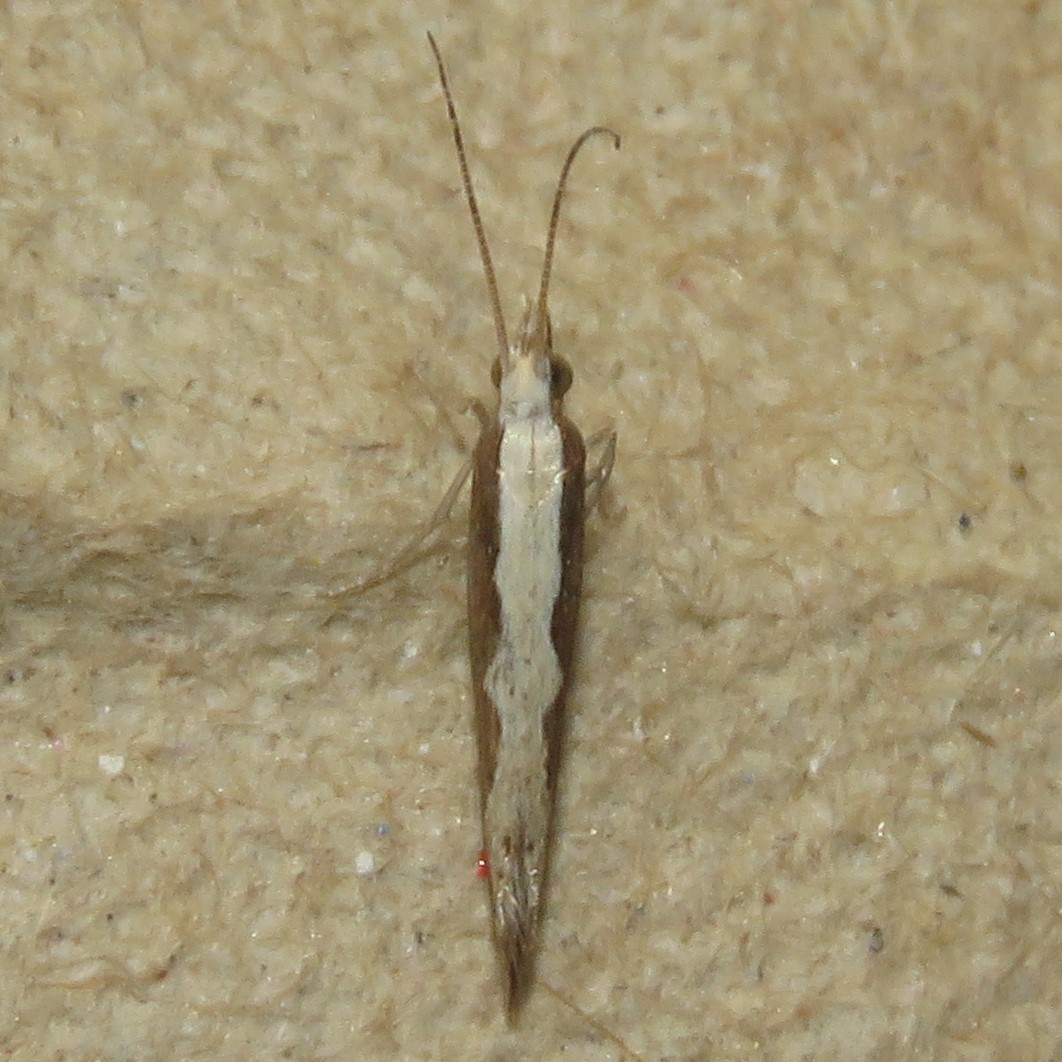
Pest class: diamondback_moth